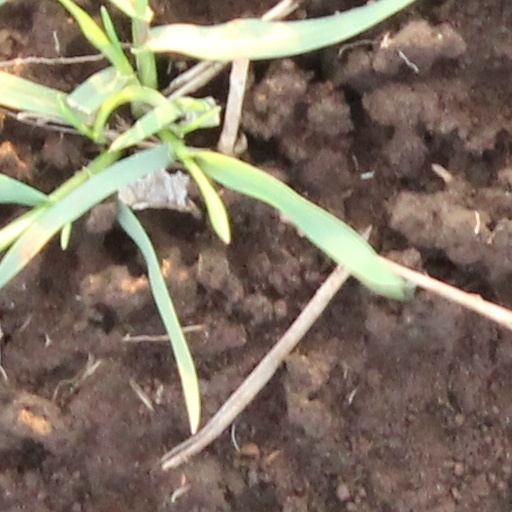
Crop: wheat